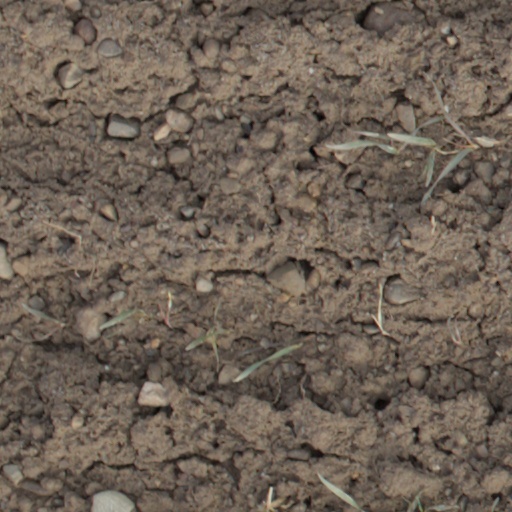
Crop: wheat